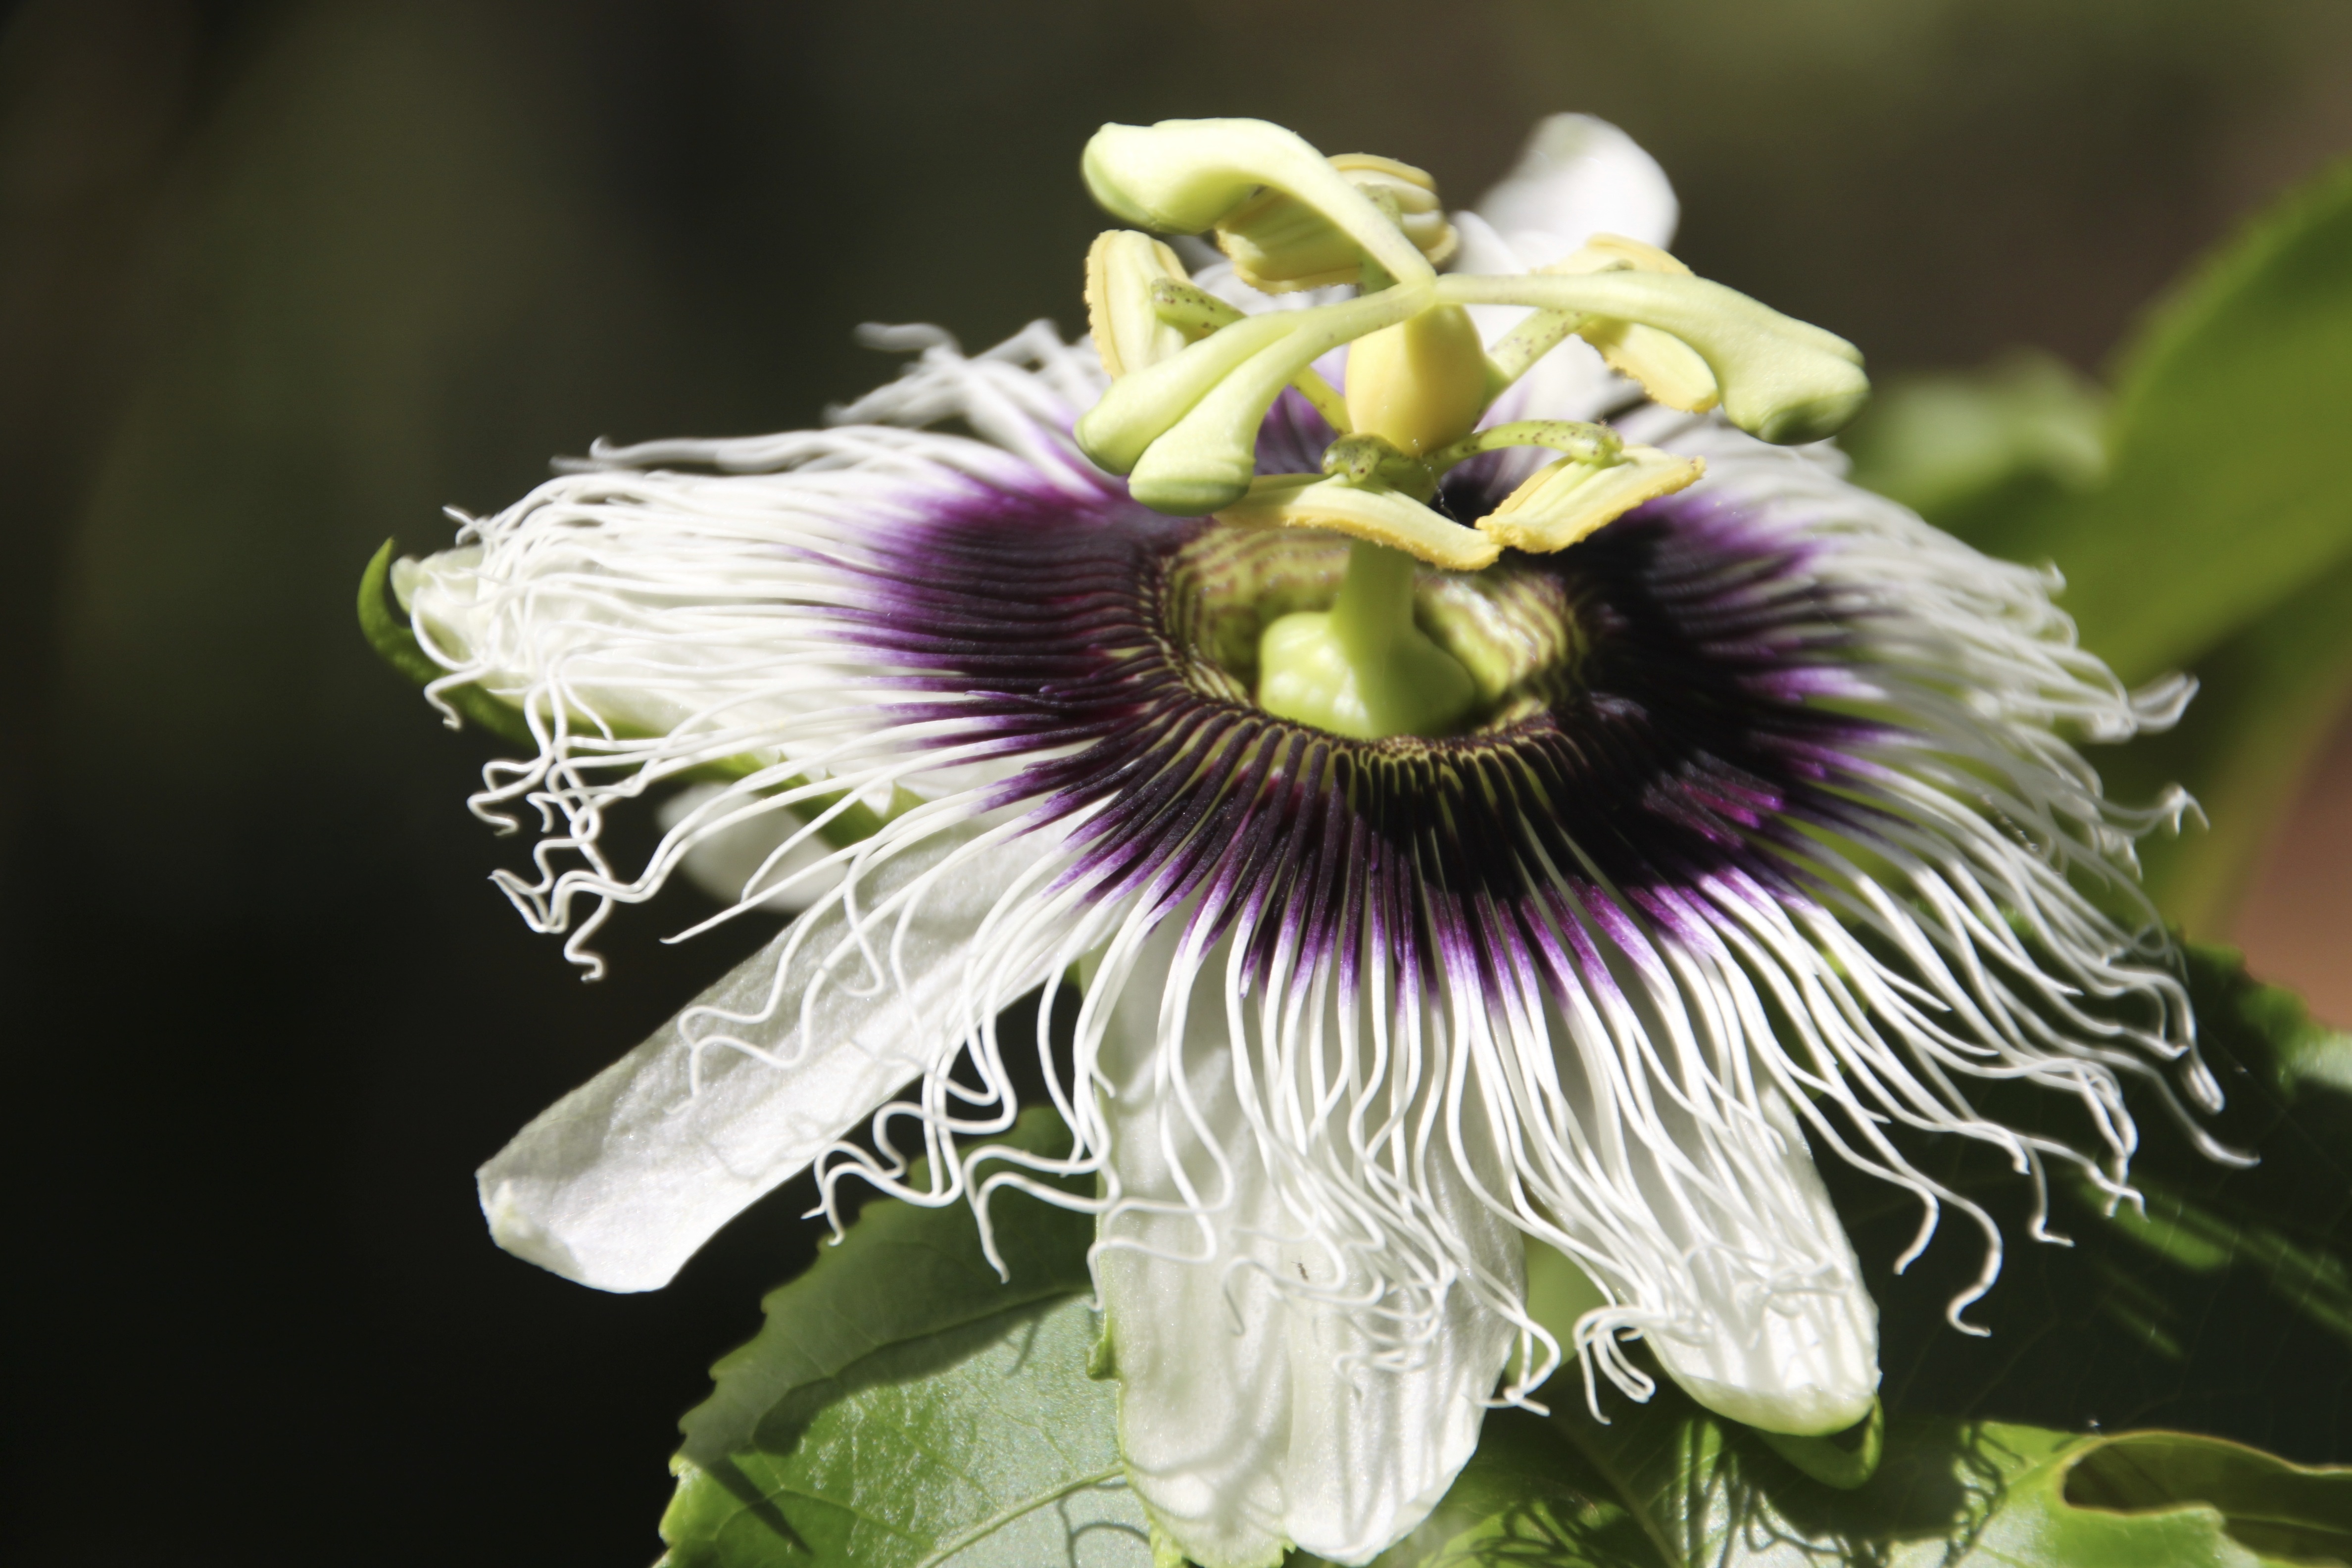
blossom, plant, flower, petal, bloom, summer, color, macro, botany, close, flora, wild flower, wildflower, close up, cuba, passion flower, macro photography, tiefensch rfe, flowering plant, land plant, passion flower family, purple passionflower